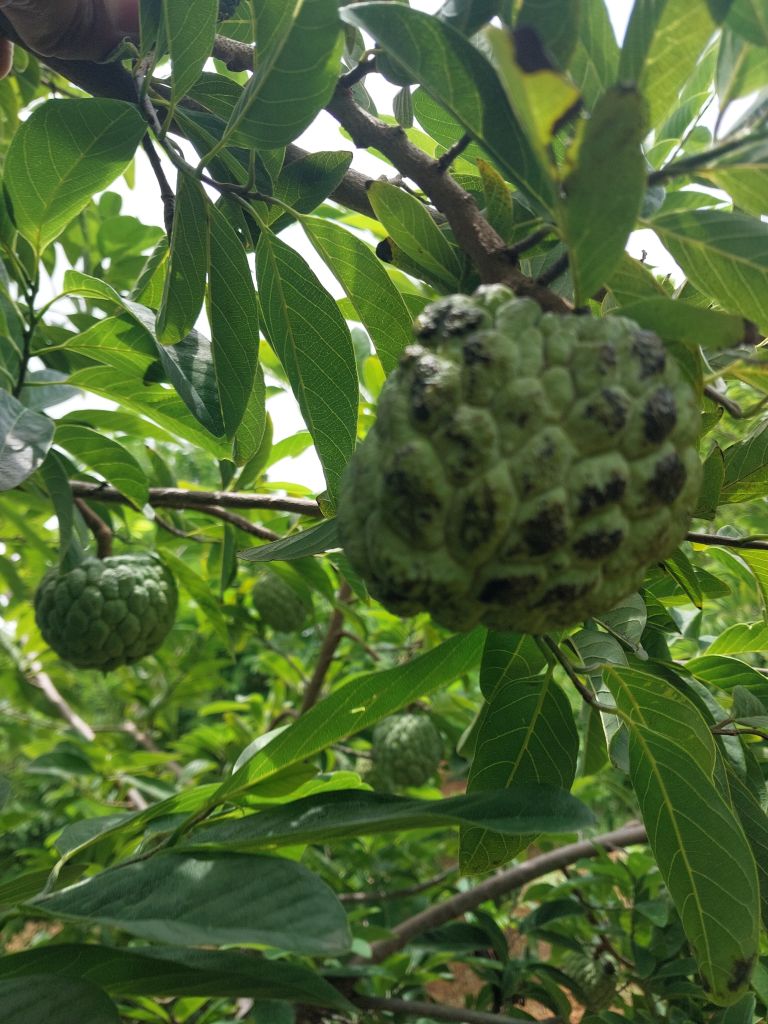
Disease label: Blank Canker